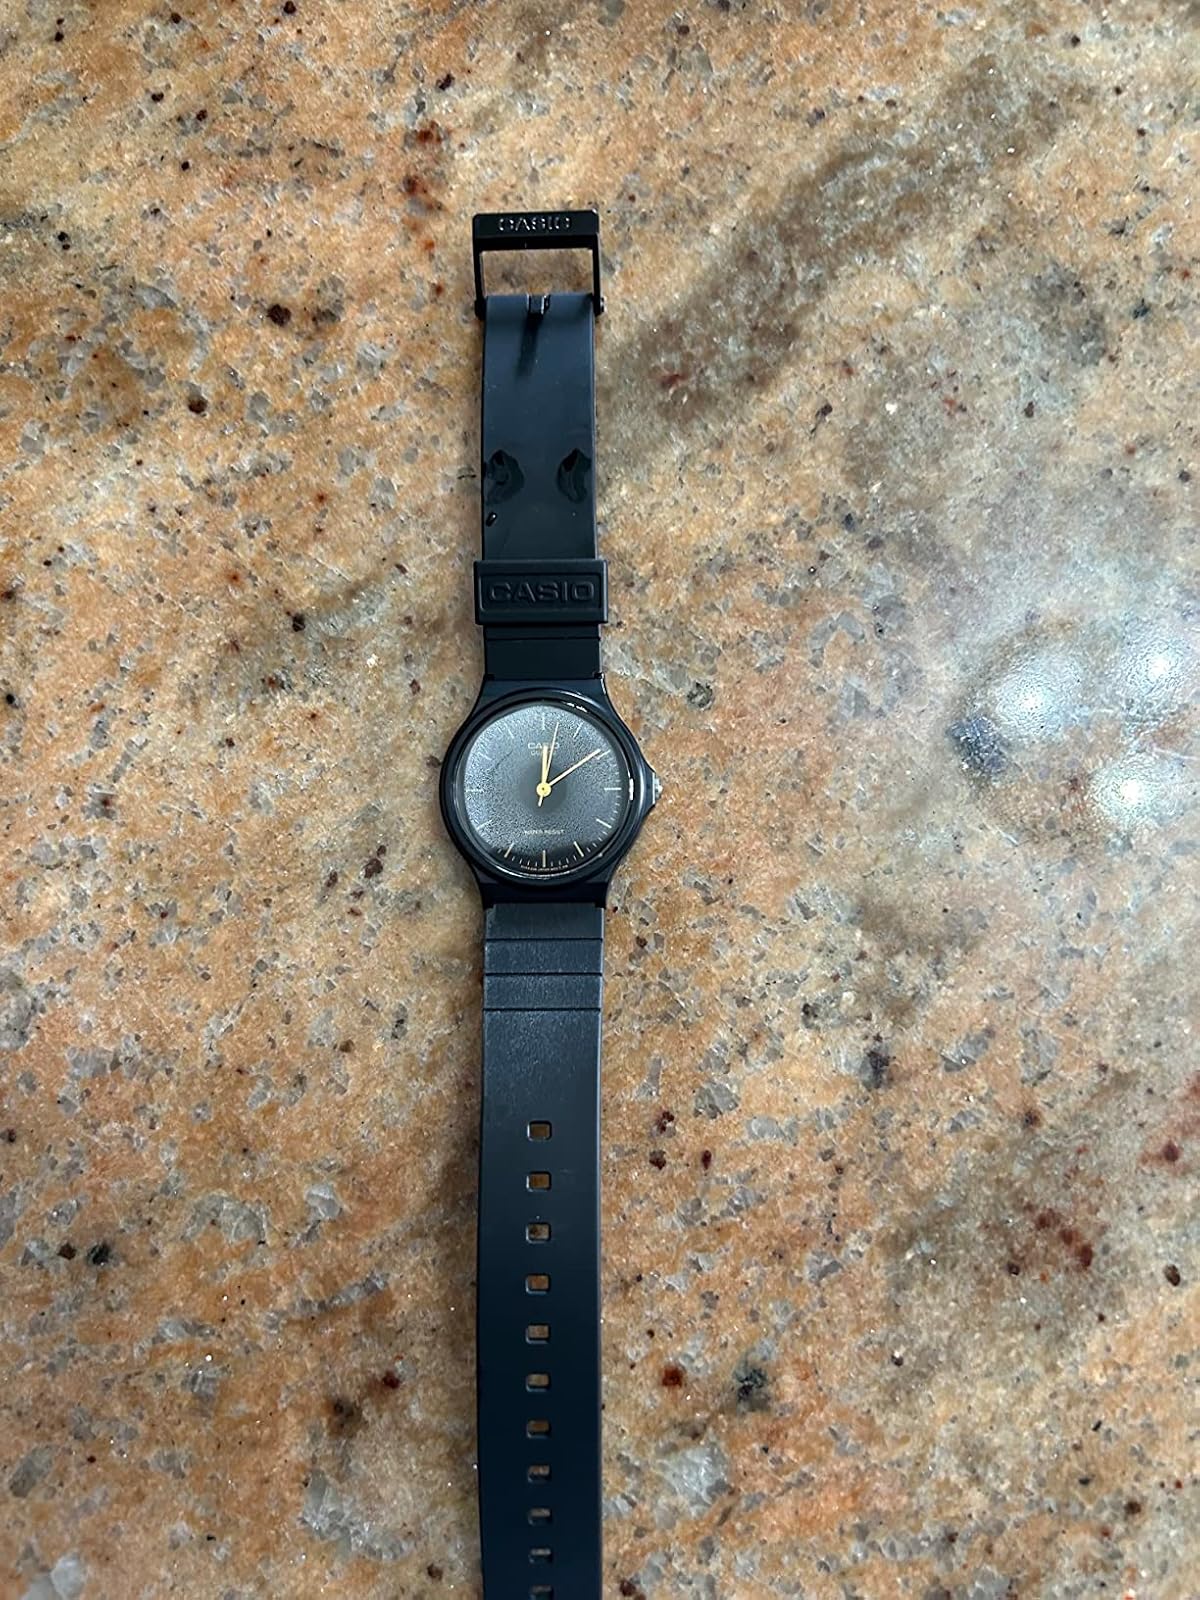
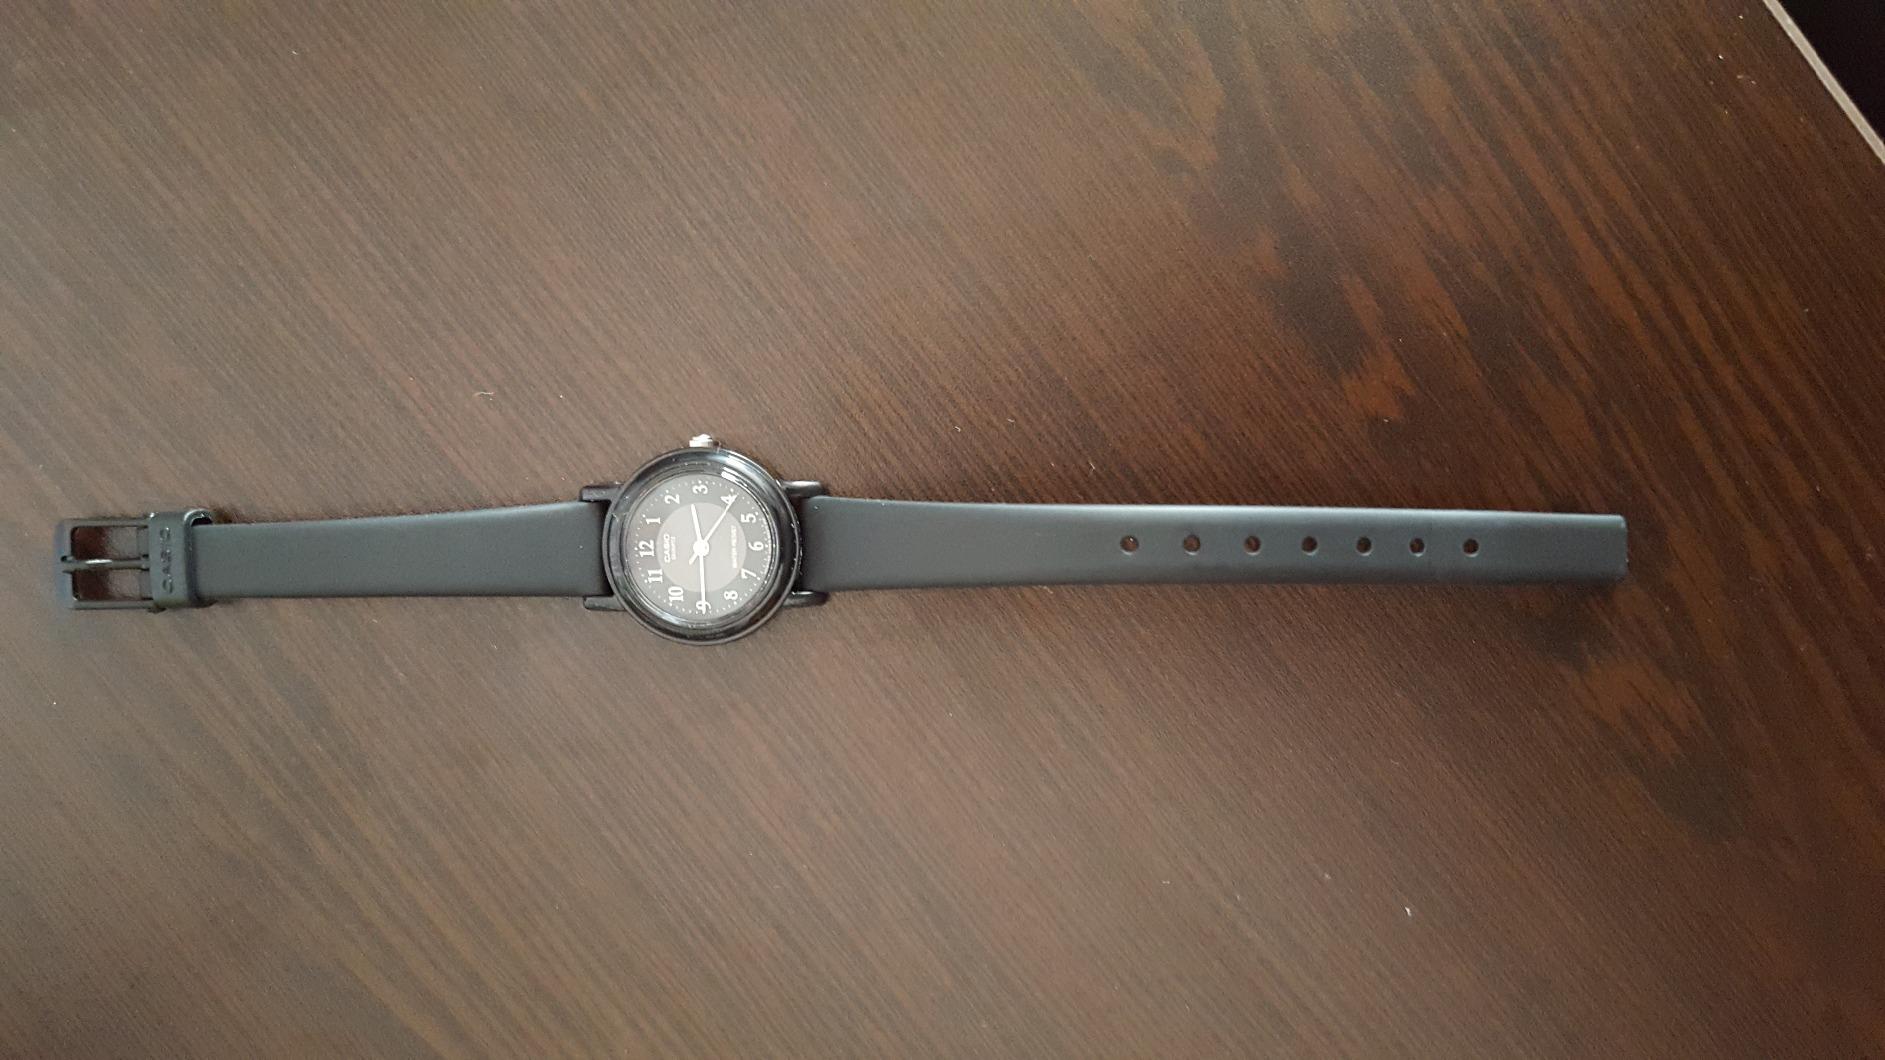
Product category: accessories_watch
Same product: no